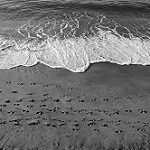
Label: B & W